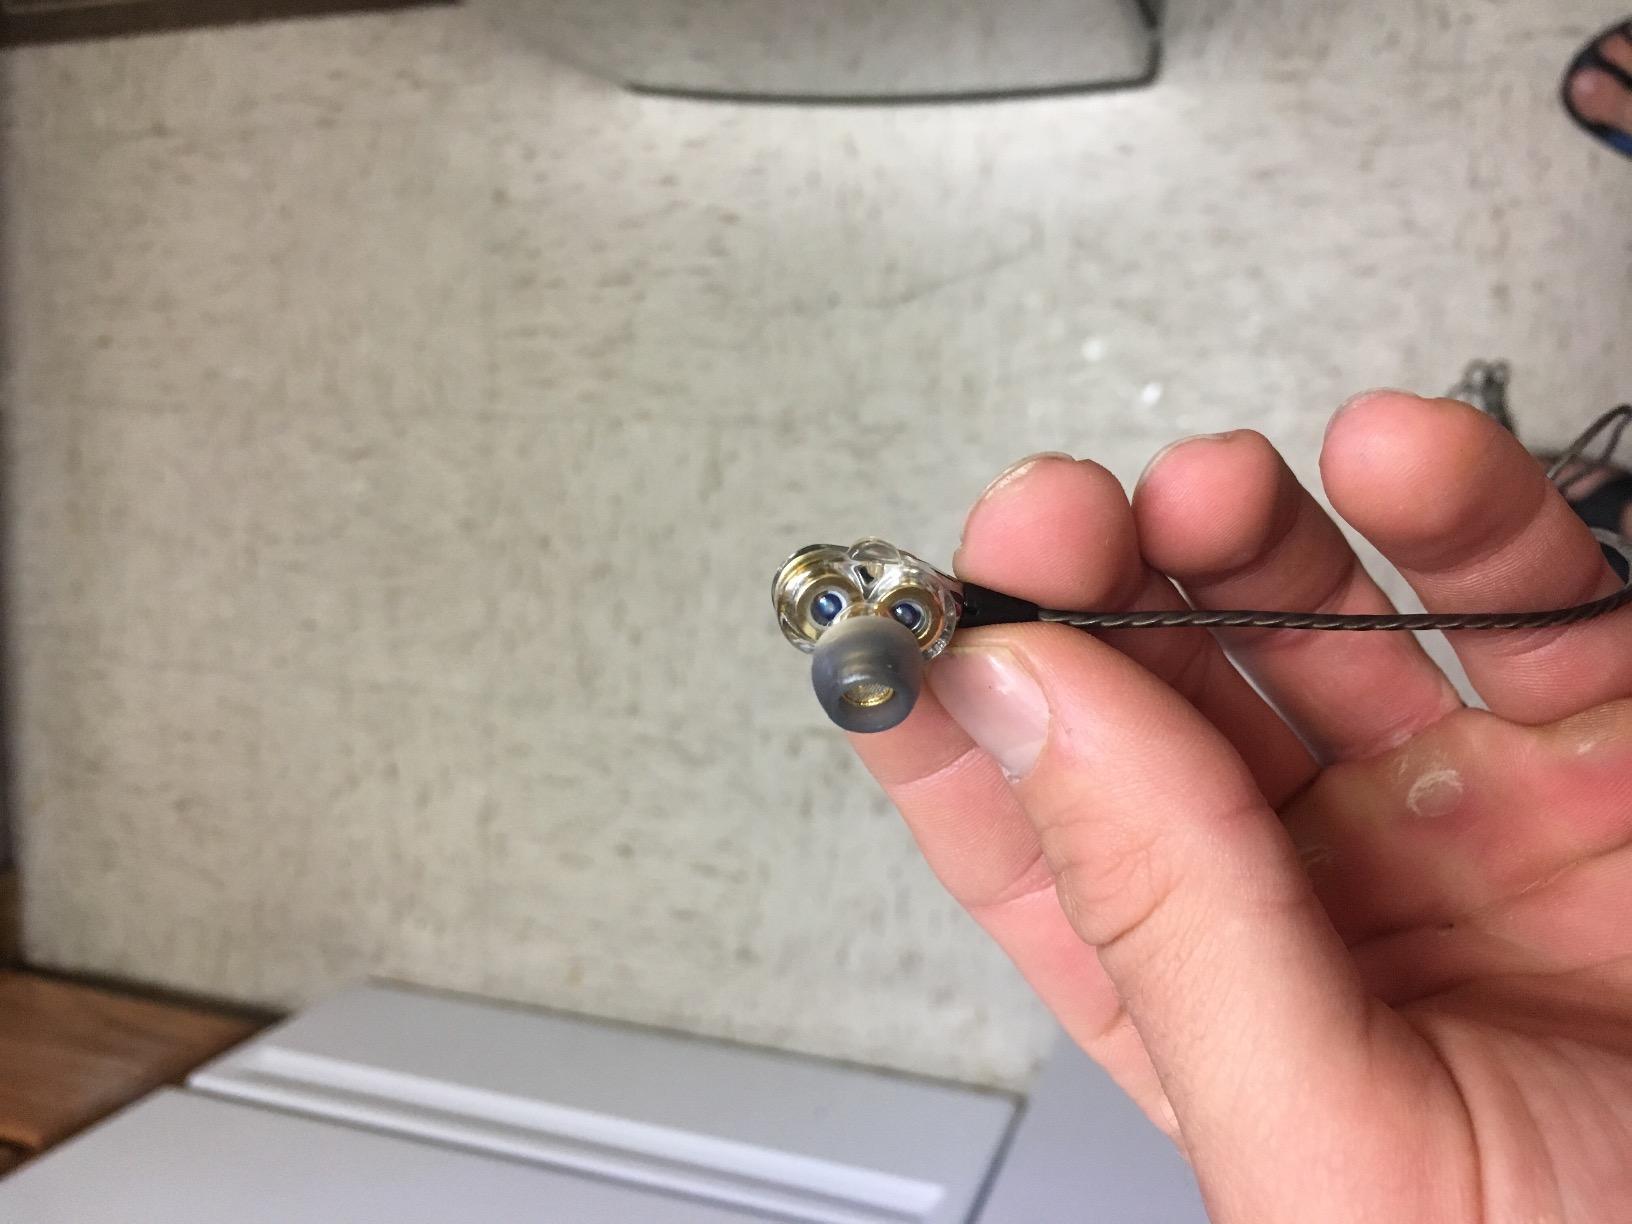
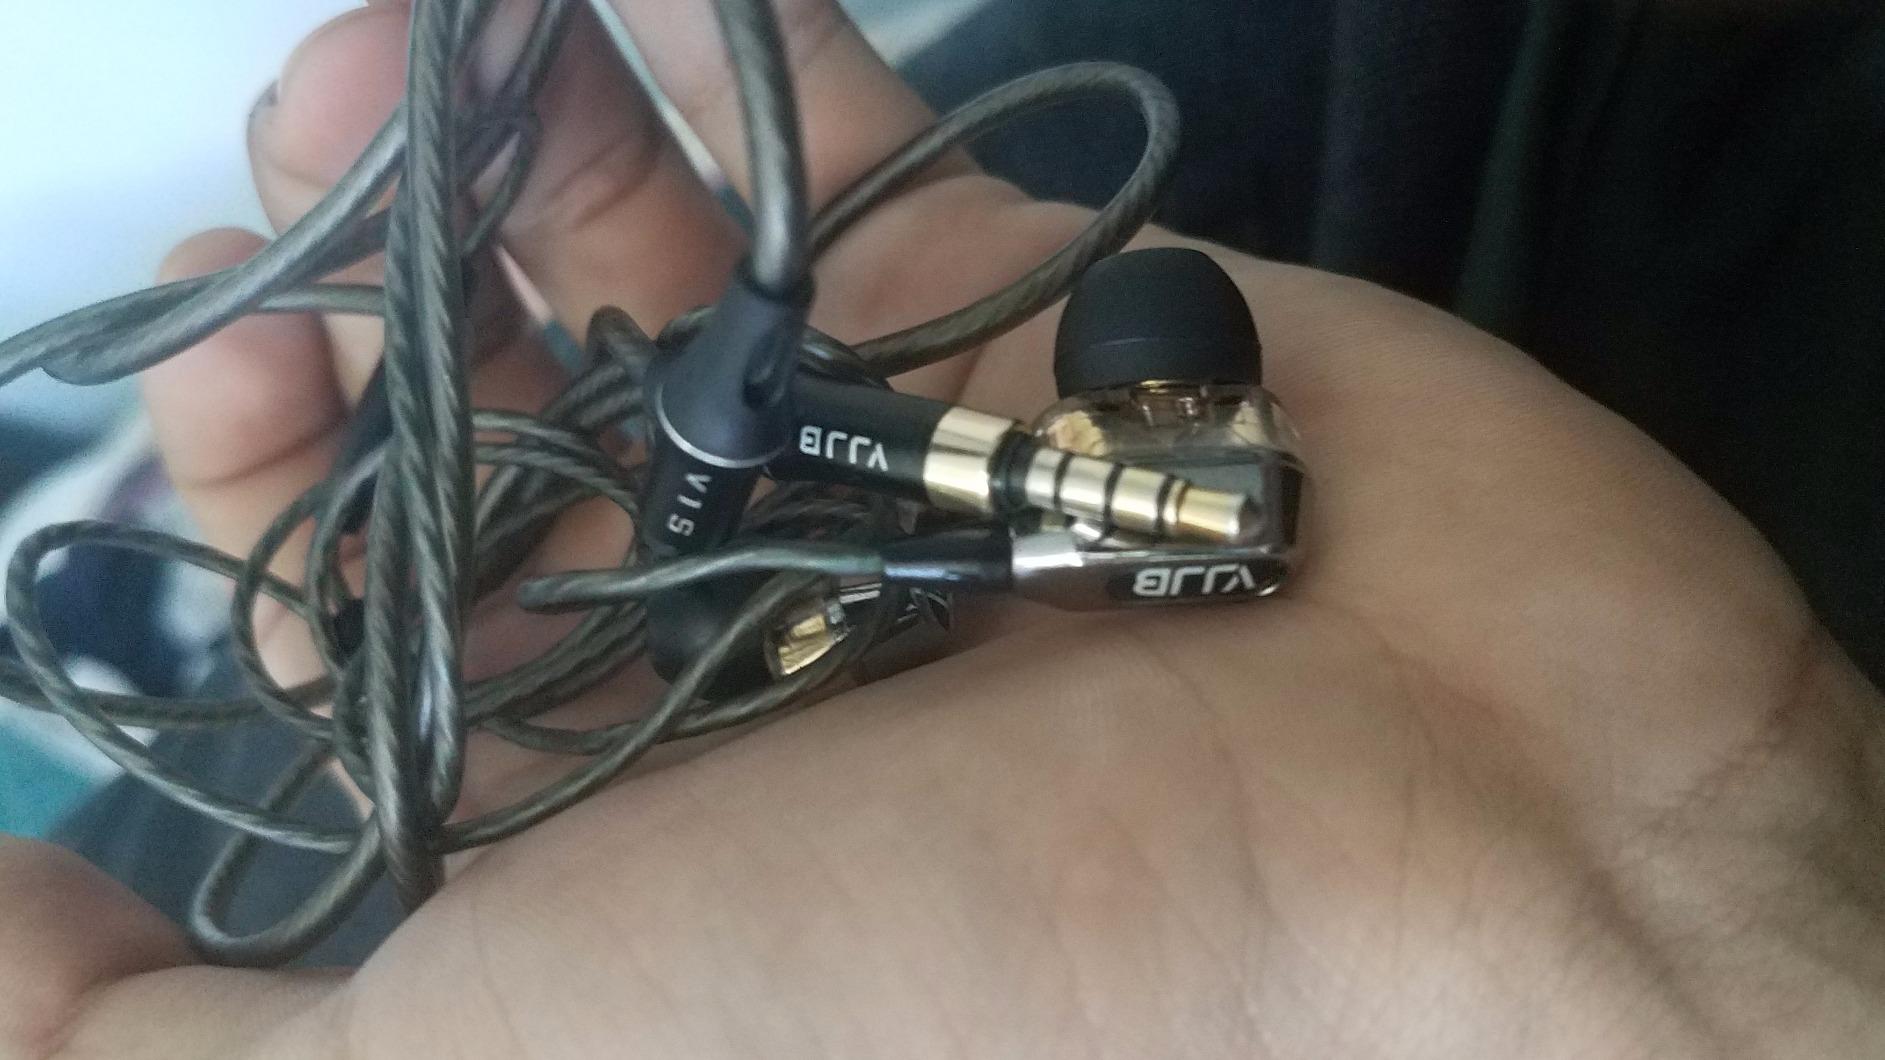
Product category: headphones
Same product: yes